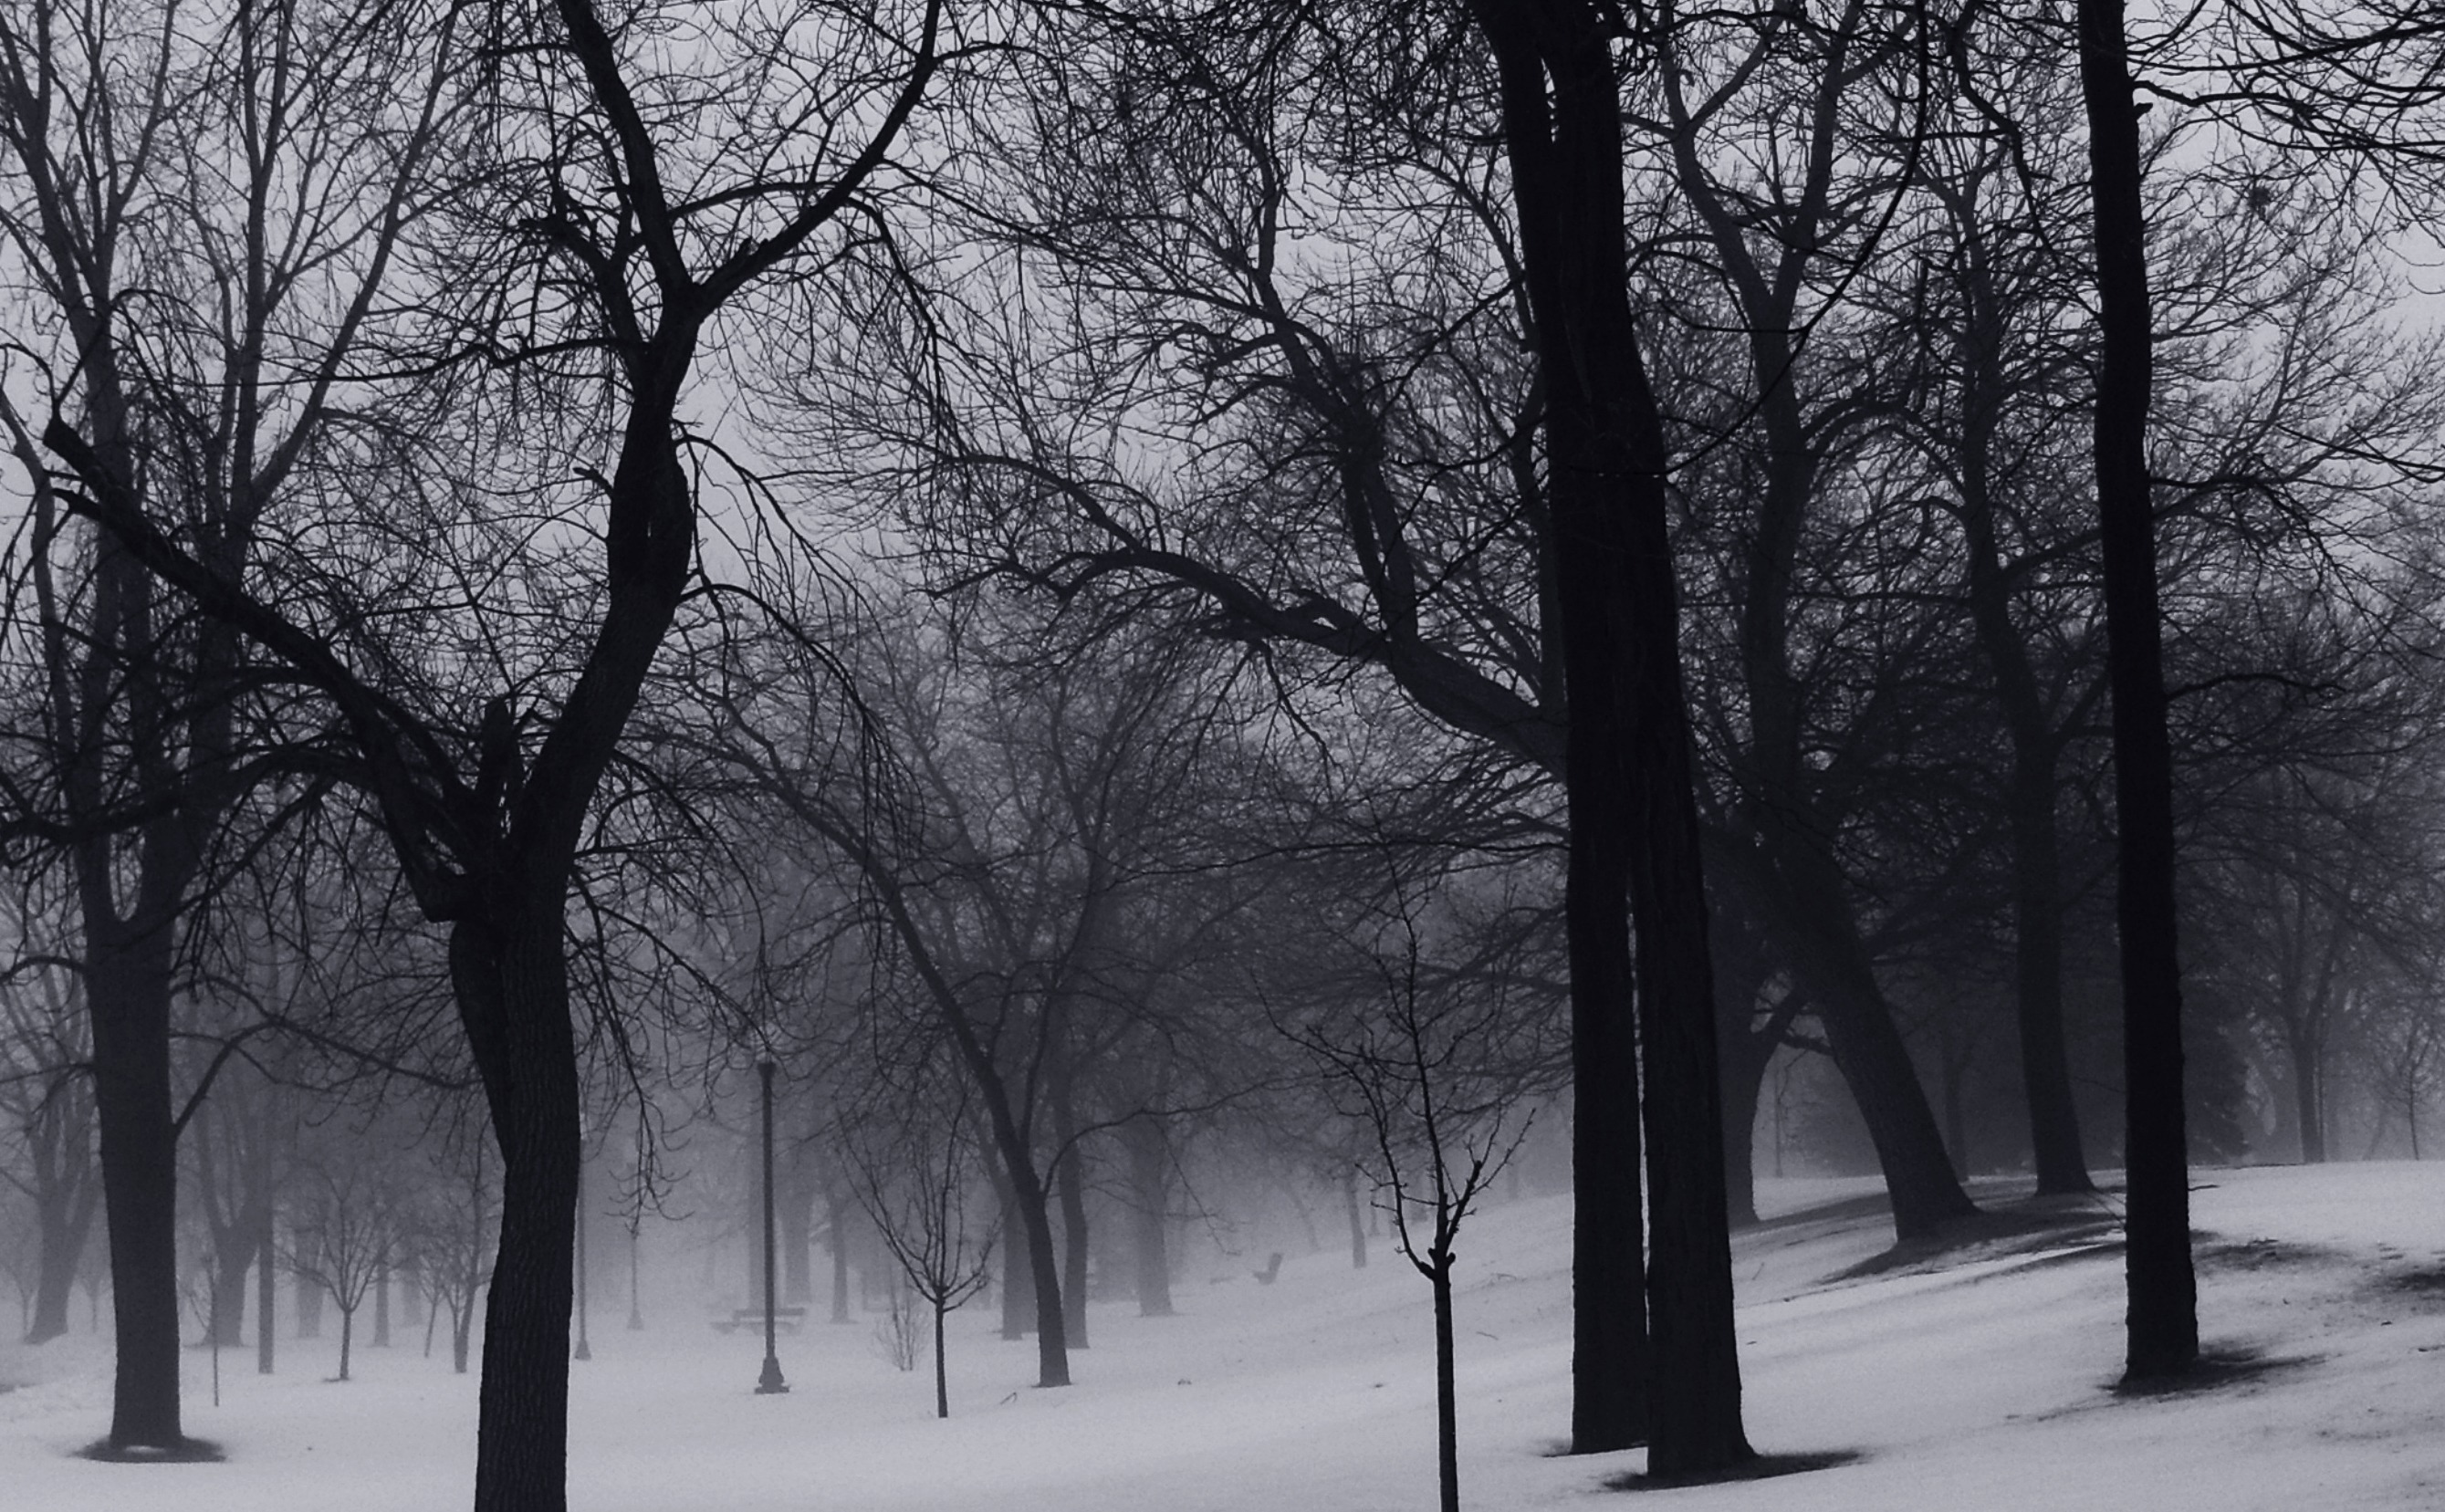
tree, nature, forest, path, outdoor, branch, snow, cold, winter, black and white, fog, mist, morning, frost, country, environment, ice, rural, scenic, natural, park, weather, monochrome, season, trees, outdoors, woods, branches, blizzard, december, january, freezing, monochrome photography, atmospheric phenomenon, woody plant, winter storm